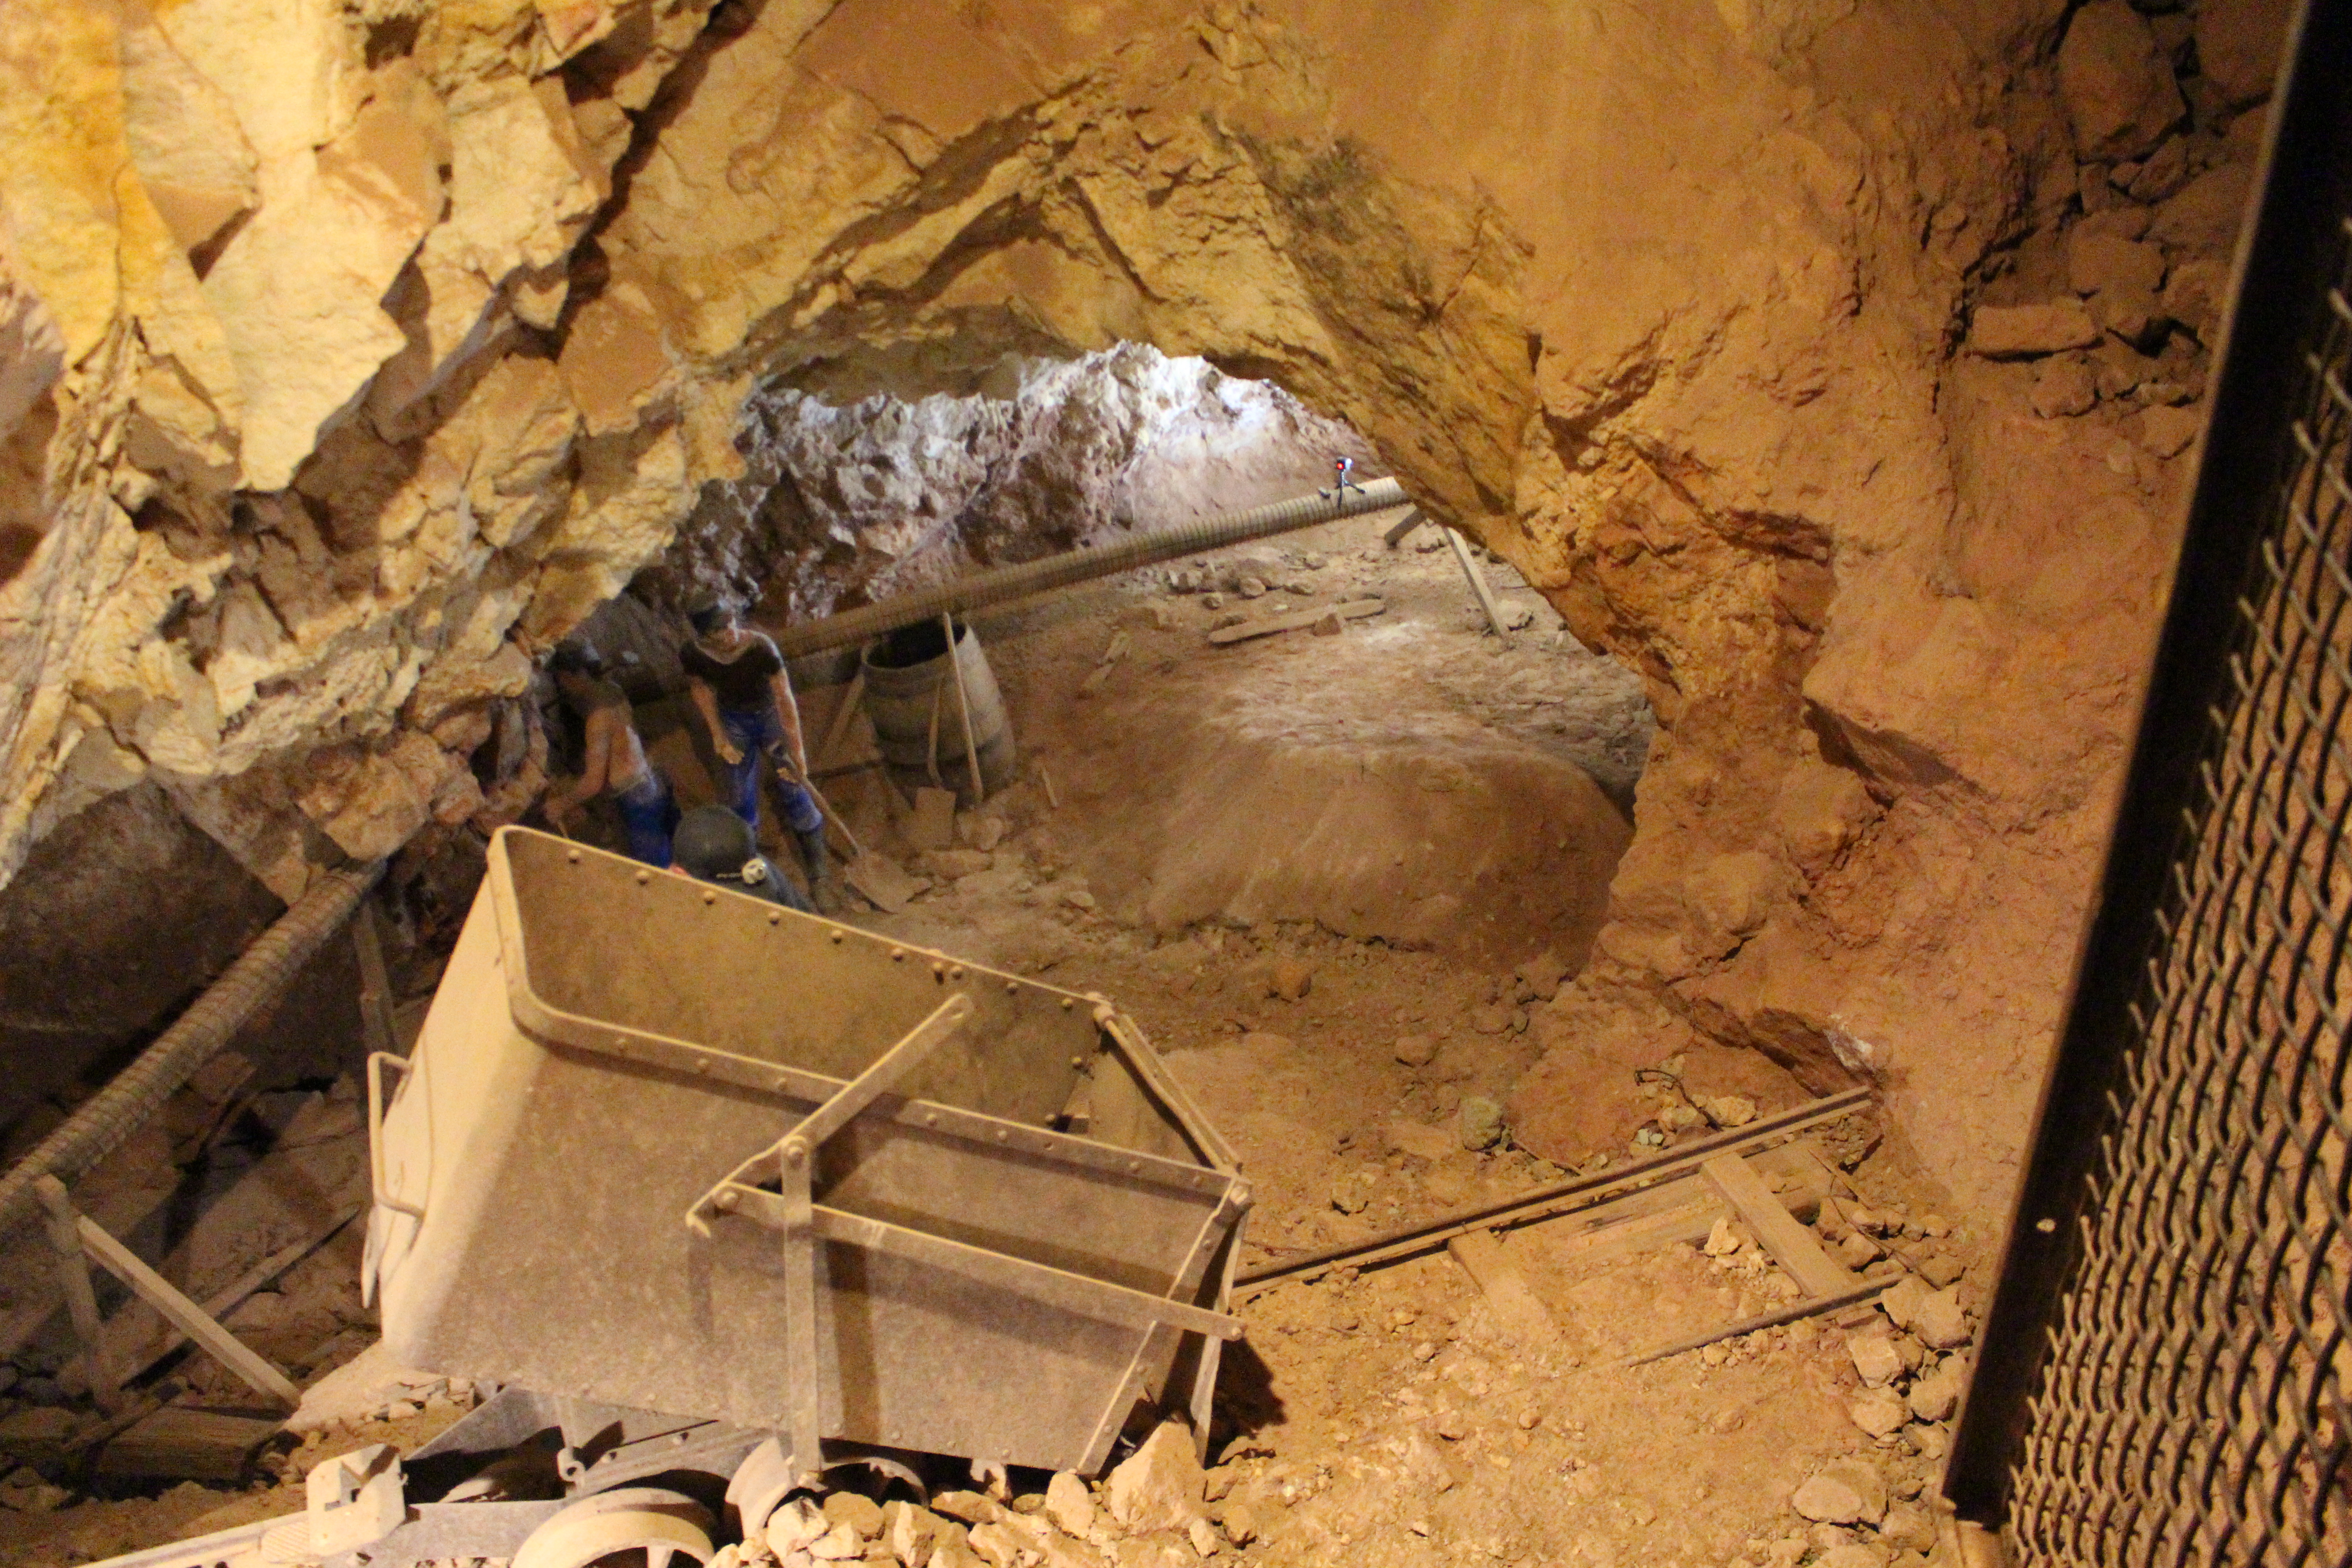
desert, mining, geological phenomenon, formation, rubble